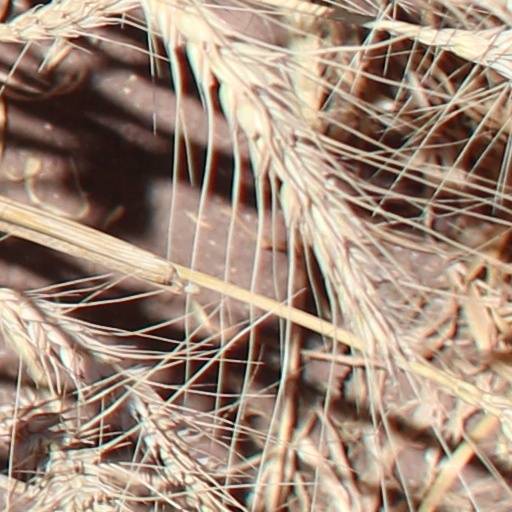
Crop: wheat